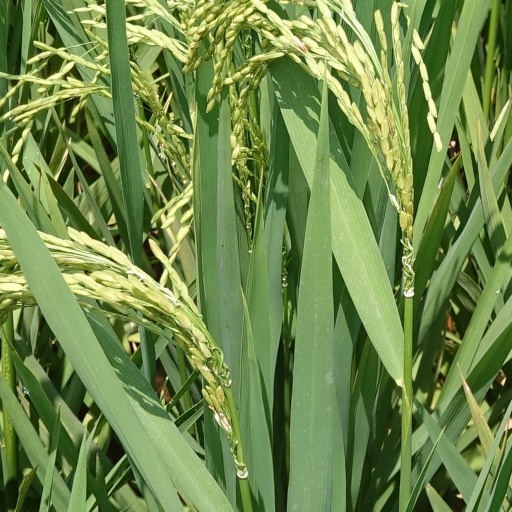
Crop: rice